Sergei Parajanov Museum

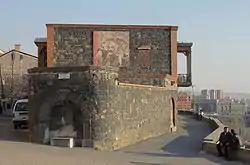
The "Sergei Parajanov Museum" atop the Hrazdan Gorge in Yerevan

The Sergei Parajanov Museum is a tribute to Soviet Armenian film director and artist Sergei Parajanov and is one of the most popular museums in Yerevan. It represents Parajanov's diverse artistic and literary heritage.